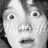
Emotion: surprise